Thomas Nast Home

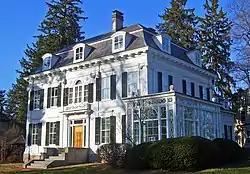
Front elevation and east profile, 2008

The Thomas Nast Home, also known as Villa Fontana, is a historic house on MacCulloch Avenue in Morristown, Morris County, New Jersey, United States. Built in 1860–1861, it was the home of political cartoonist Thomas Nast (1840–1902) from 1871 until shortly before his death. Nast is best known for his caricatures, published in "Harpers Weekly", in which he created or popularized now-iconic images, including typical American depictions of Santa Claus, the Democratic Donkey, and the Republican Elephant. The house was named a National Historic Landmark in 1964 and placed on the National Register of Historic Places in 1966.